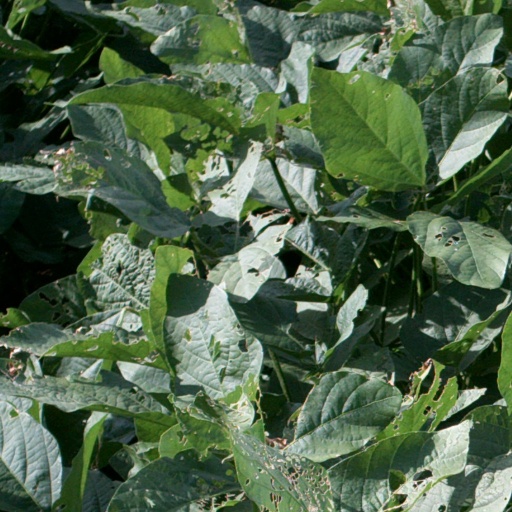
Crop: soybean